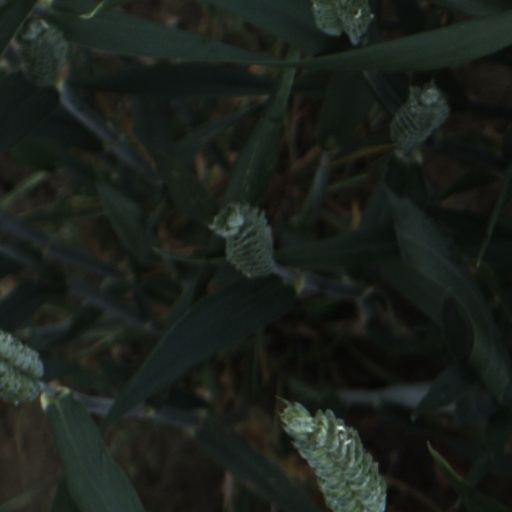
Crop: wheat